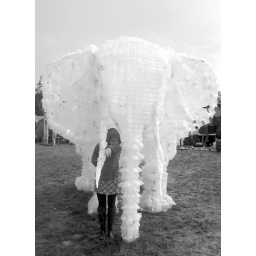
white elephant spotted in a field in wiltshire